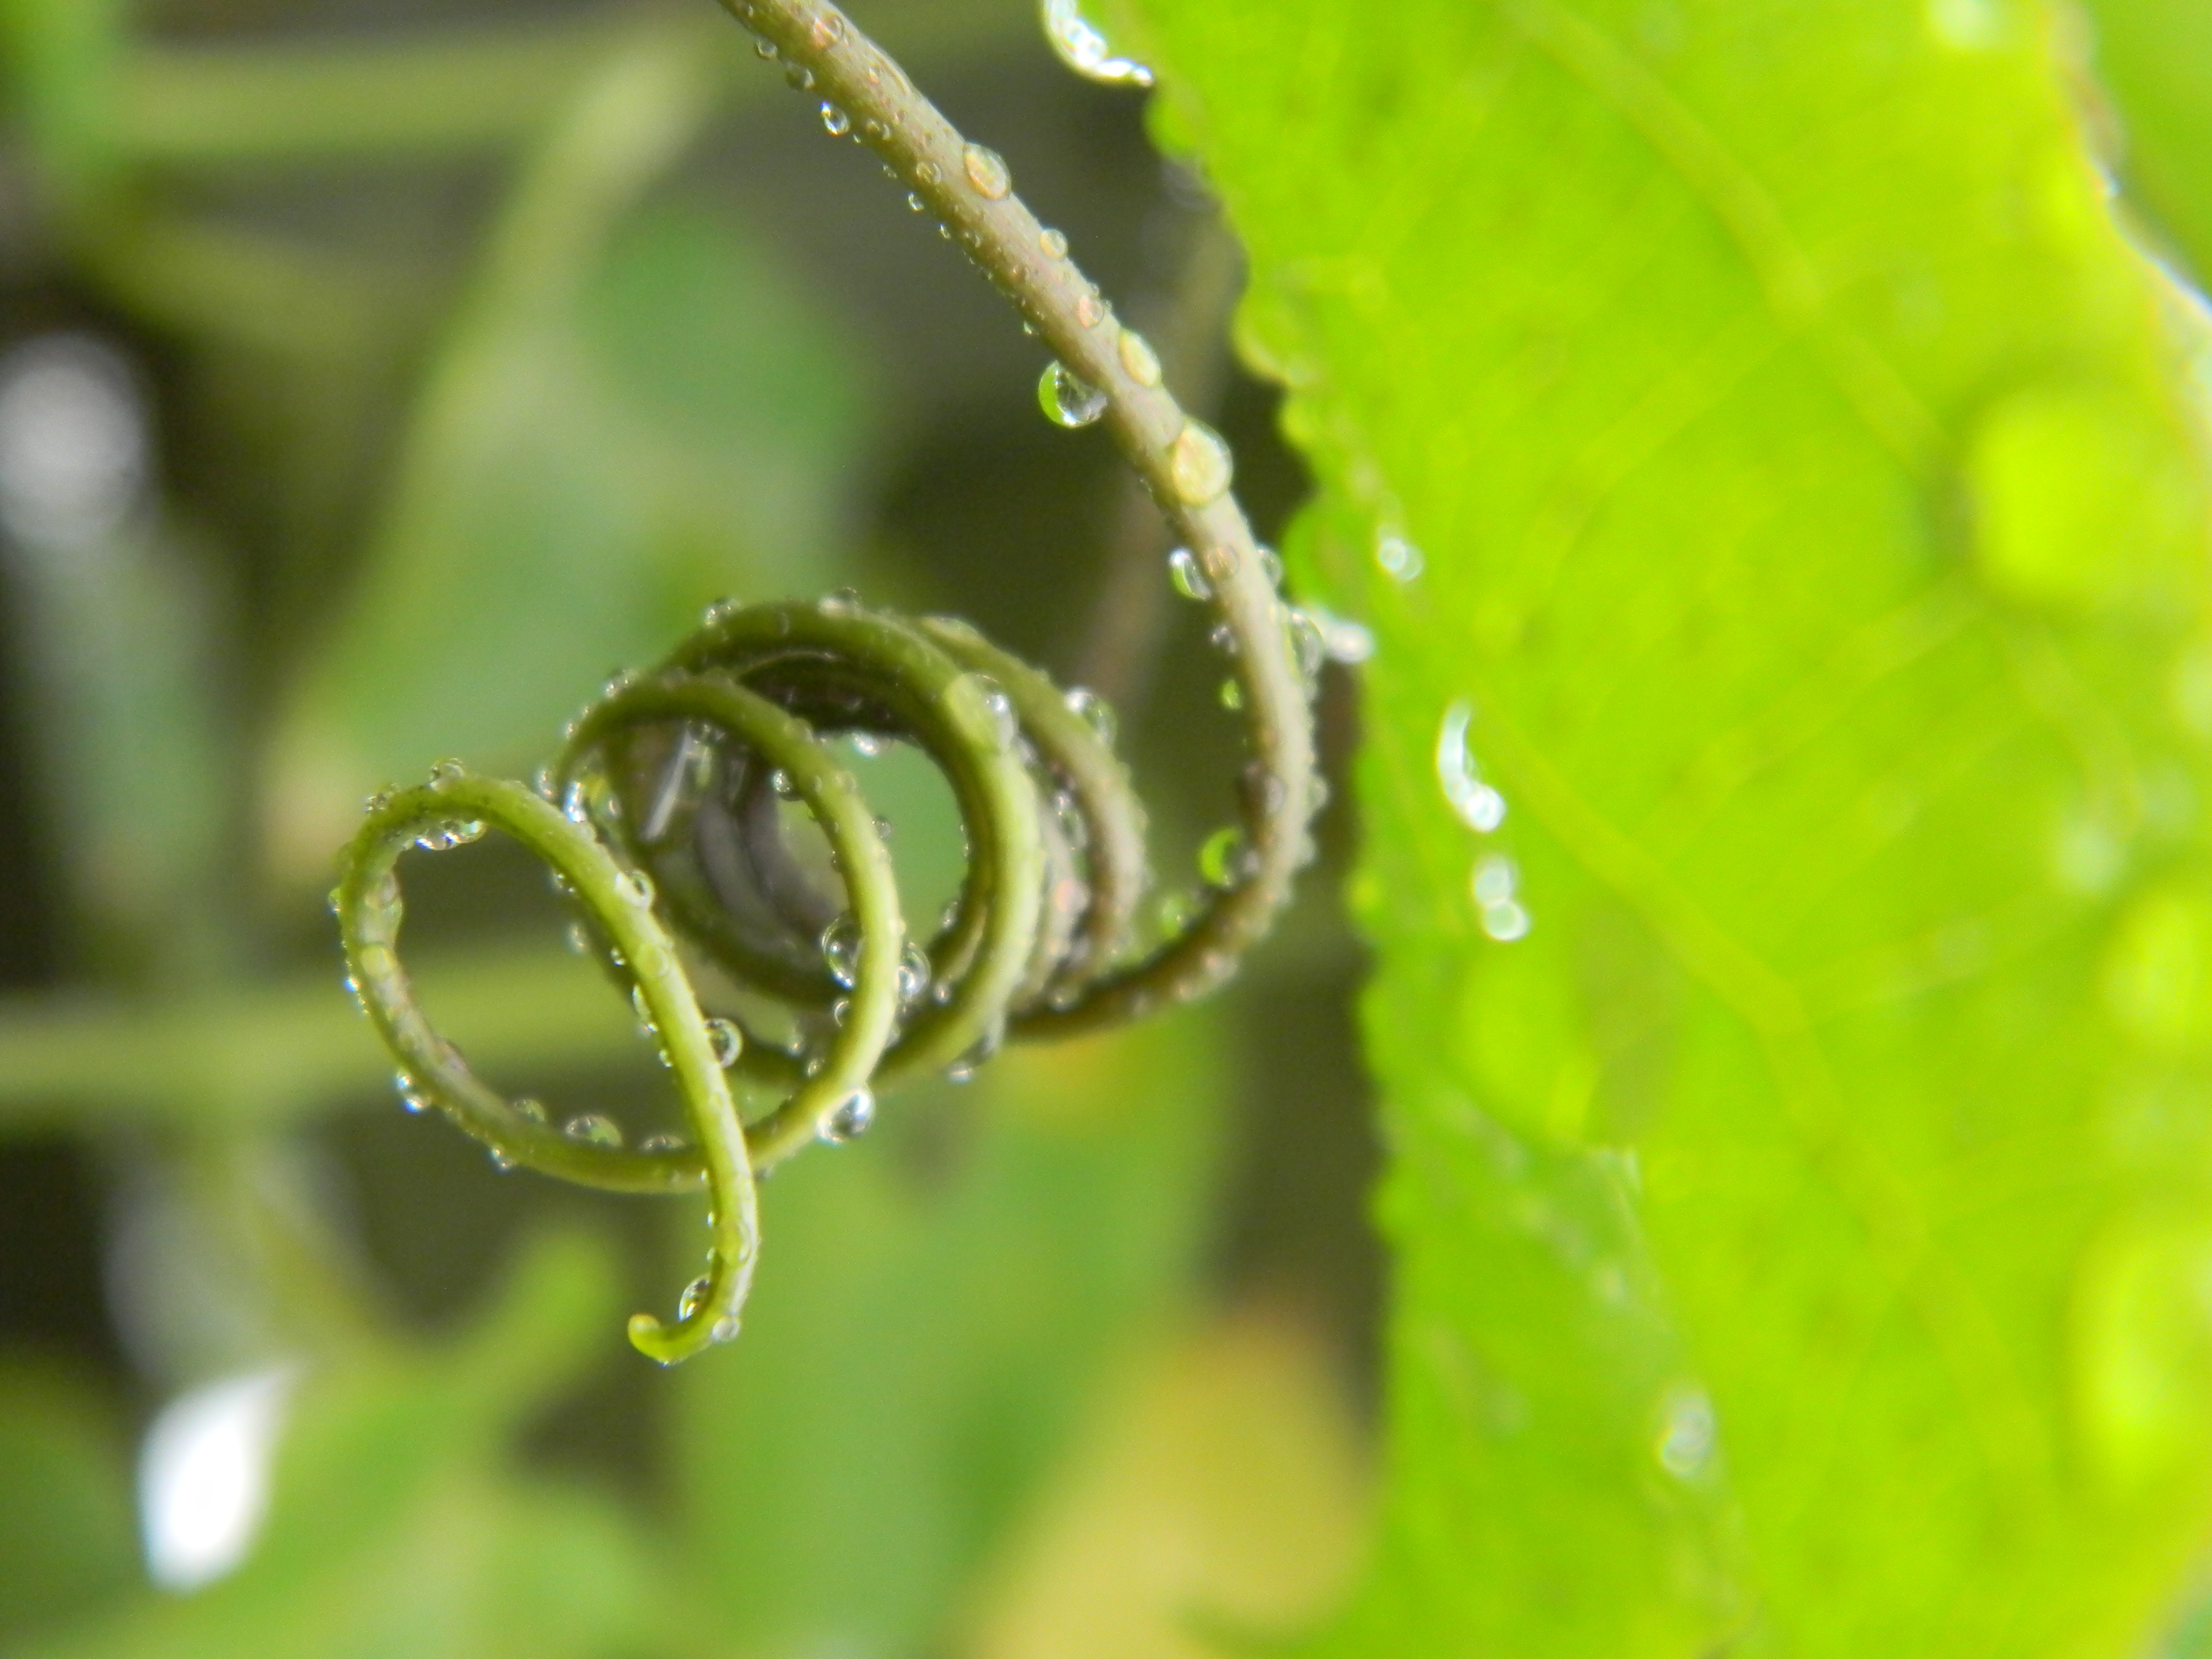
water, nature, grass, branch, drop, dew, plant, photography, leaf, flower, green, botany, flora, close up, bud, moisture, macro photography, flowering plant, plant stem, land plant